Rino Barillari

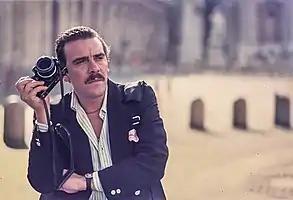
Rino Barillari in Rome, 1980

Rino Barillari (born 8 February 1945) is an Italian photographer, often referred to as "The King of Paparazzi".